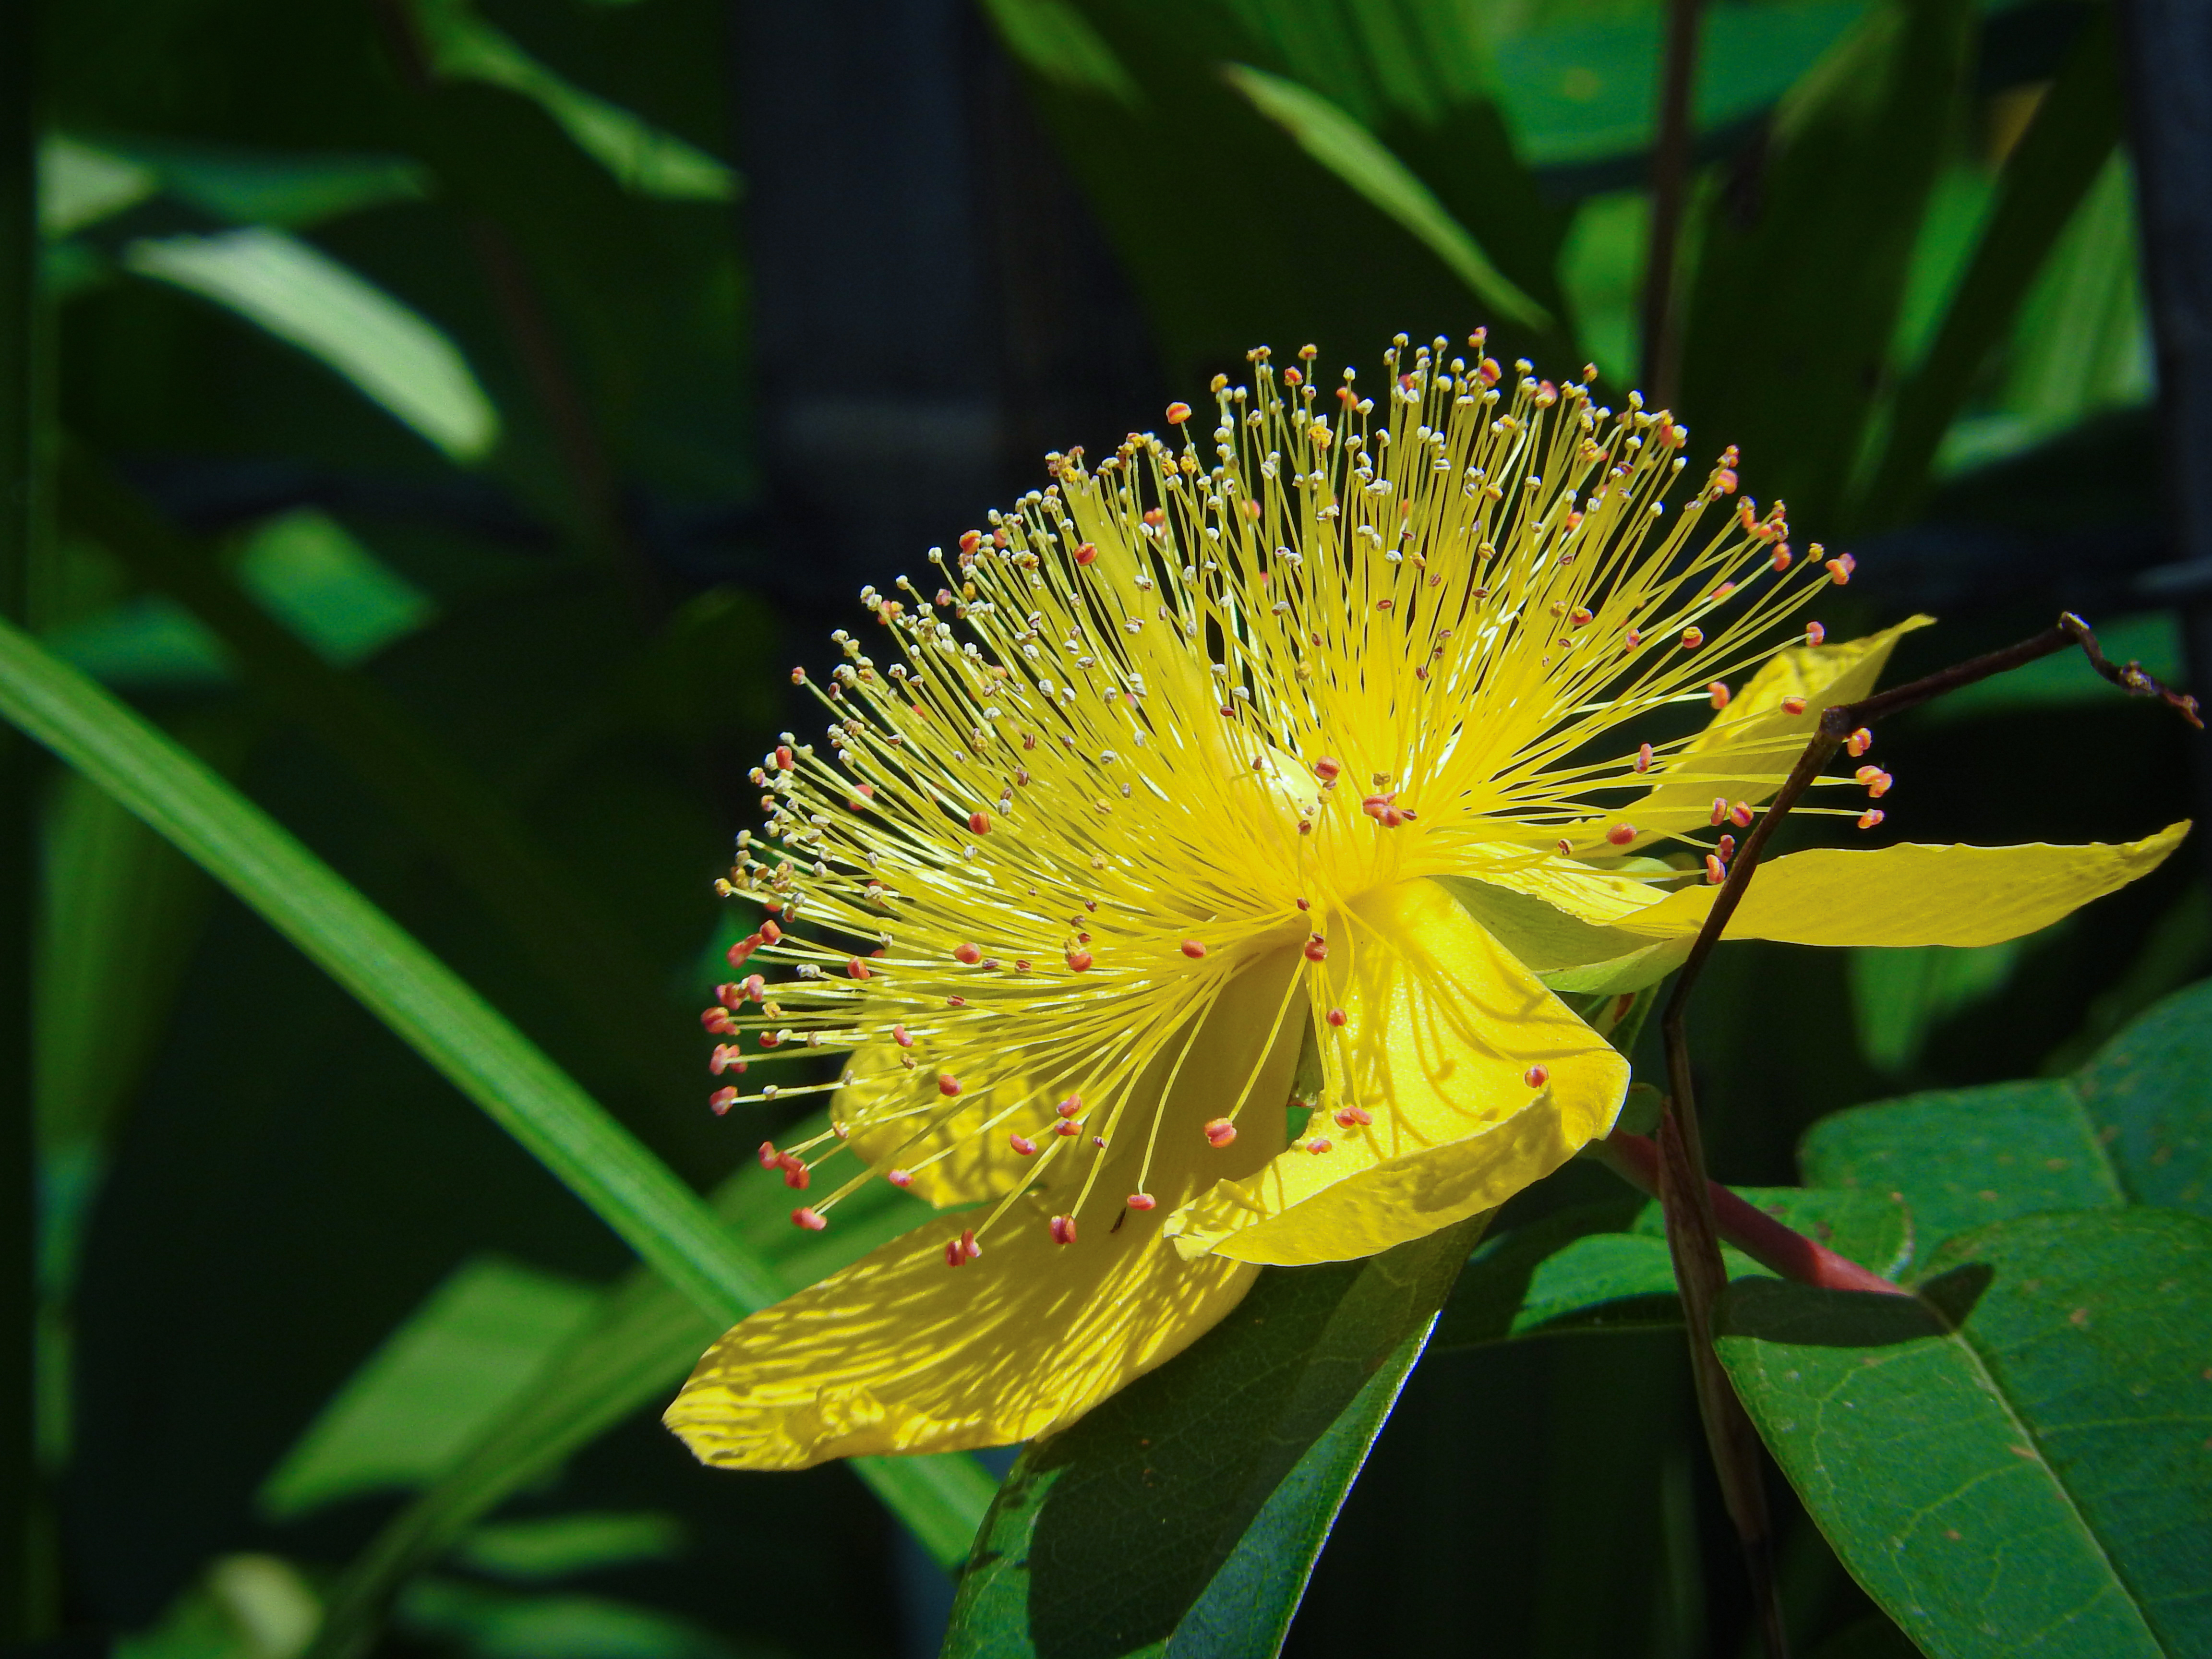
flower, flowering plant, plant, hypericaceae, hypericum, lecythidaceae, petal, wildflower, caper family